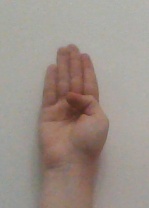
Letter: kaaf